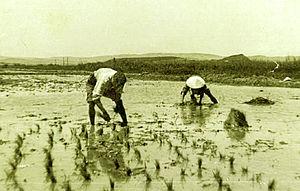
Culture du riz en Camargue par des riziculteurs indochinois
La riziculture en Camargue, connue dès le XIIIᵉ siècle a été développée par Henri IV. Après plusieurs tentatives au début du XXᵉ siècle, la culture du riz a redémarré en 1942. Aujourd’hui, le produit emblématique en est le riz rouge de Camargue, résultant d’une mutation naturelle.
La Camargue est une région naturelle française située au bord de la mer Méditerranée, dans les départements des Bouches-du-Rhône et du Gard, et formée par le delta du Rhône. Même si le véritable centre urbain de la Camargue est Arles, la ville des Saintes-Maries-de-la-Mer se revendique comme « capitale de la Camargue » pour des raisons de promotion touristique et commerciale.
Le terme indochinois, au féminin: indochinoise, se réfère aux habitants ou personnes originaires d'Indochine, mais également à tout ce qui en est originaire, tel des marchandises, lieux, arts, animaux, etc.